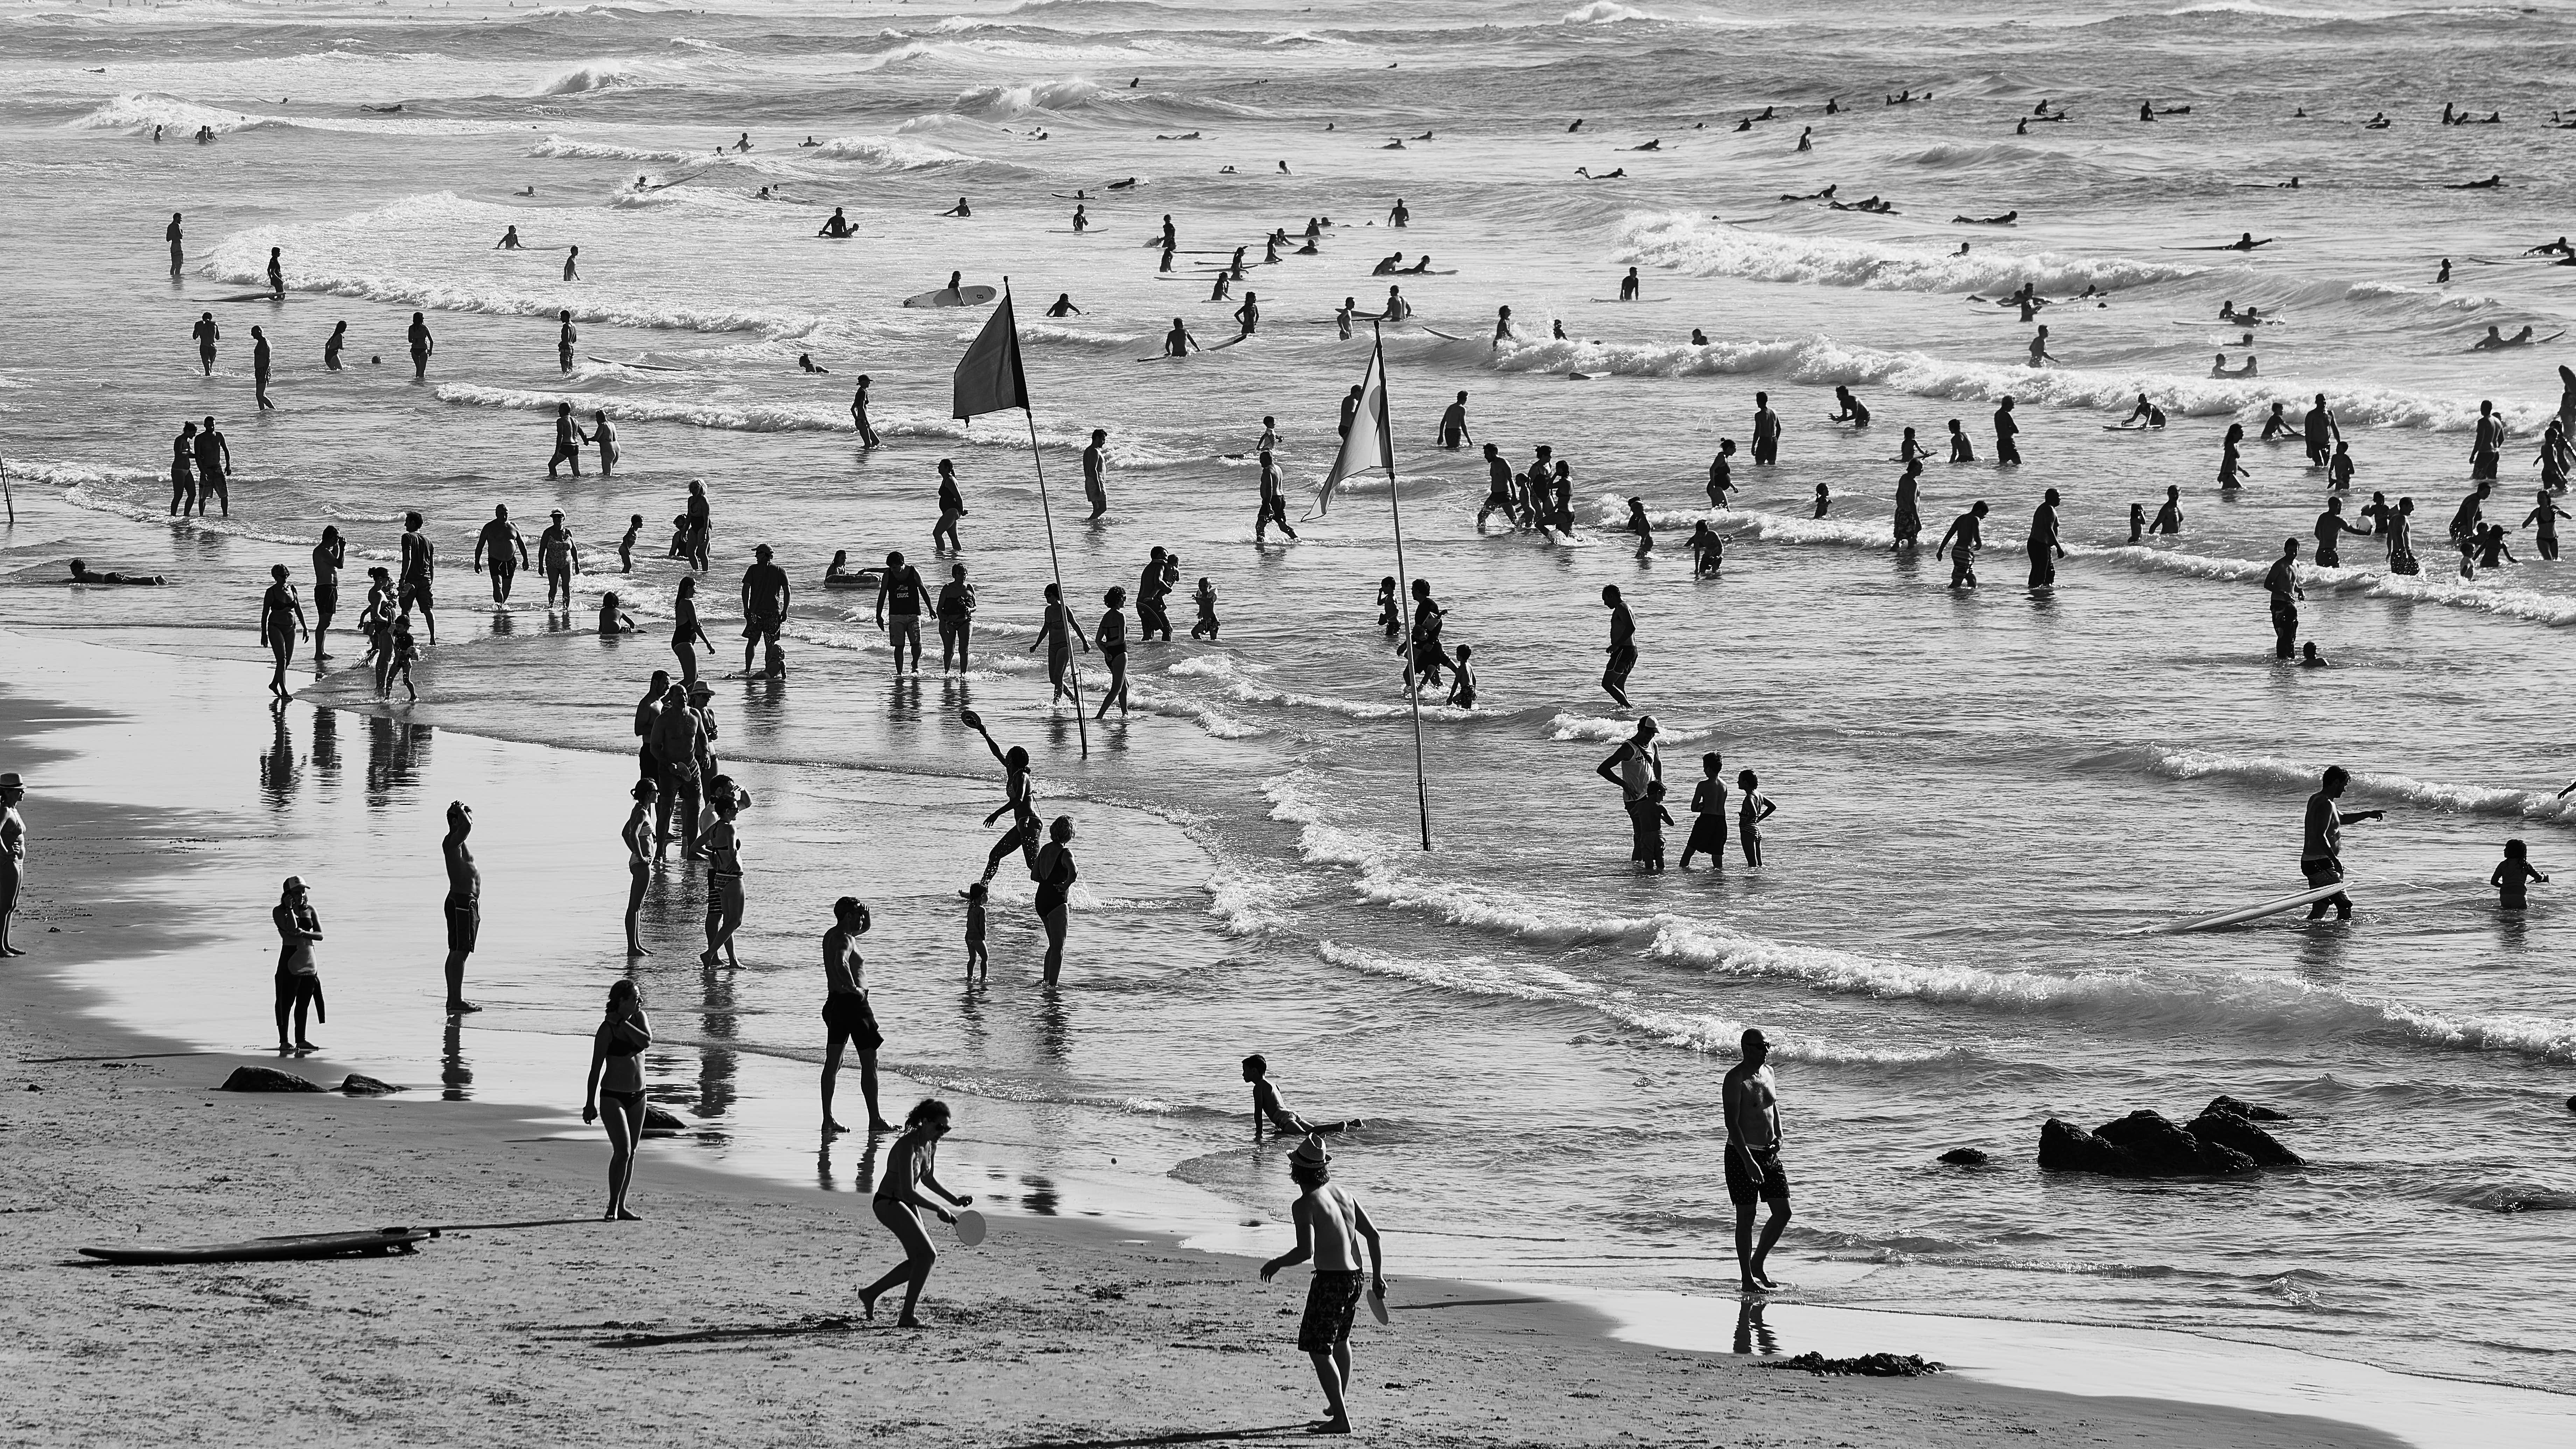
beach, sea, coast, sand, black and white, monochrome, photograph, monochrome photography, mudflat